2023 IIHF World Championship Division IV

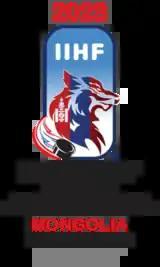

The 2023 IIHF World Championship Division IV was an international ice hockey tournament run by the International Ice Hockey Federation.